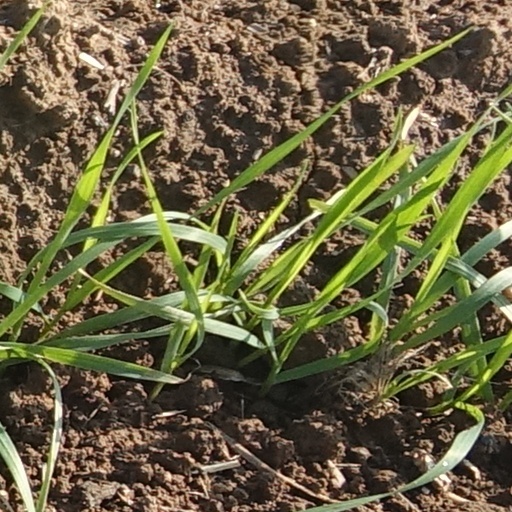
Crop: wheat